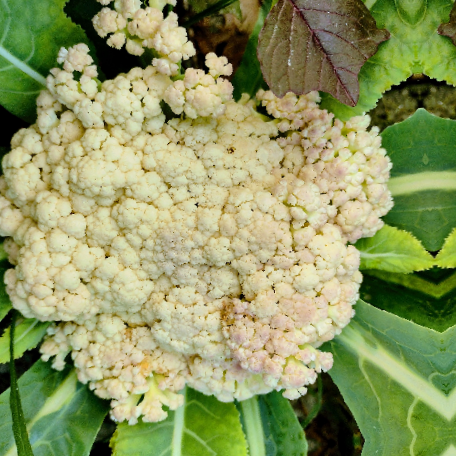
Label: Bacterial spot rot